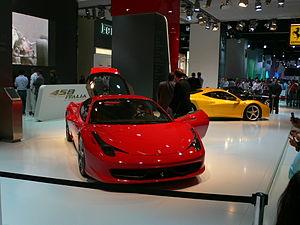
Stand Ferrari au Salon de Francfort 2009
Le Salon de l'automobile de Francfort 2009, également connu en Allemagne sous la dénomination IAA, est un salon automobile qui s'est tenu du 17 septembre 2009 au 27 septembre 2009 à Francfort-sur-le-Main. Le salon automobile de Francfort étant l'un des salons les plus importants, de nombreuses nouveautés ont été présentées en première mondiale telles que les nouvelles Opel Astra, Audi S5 Sportback ou encore la version définitive de la Peugeot RCZ.